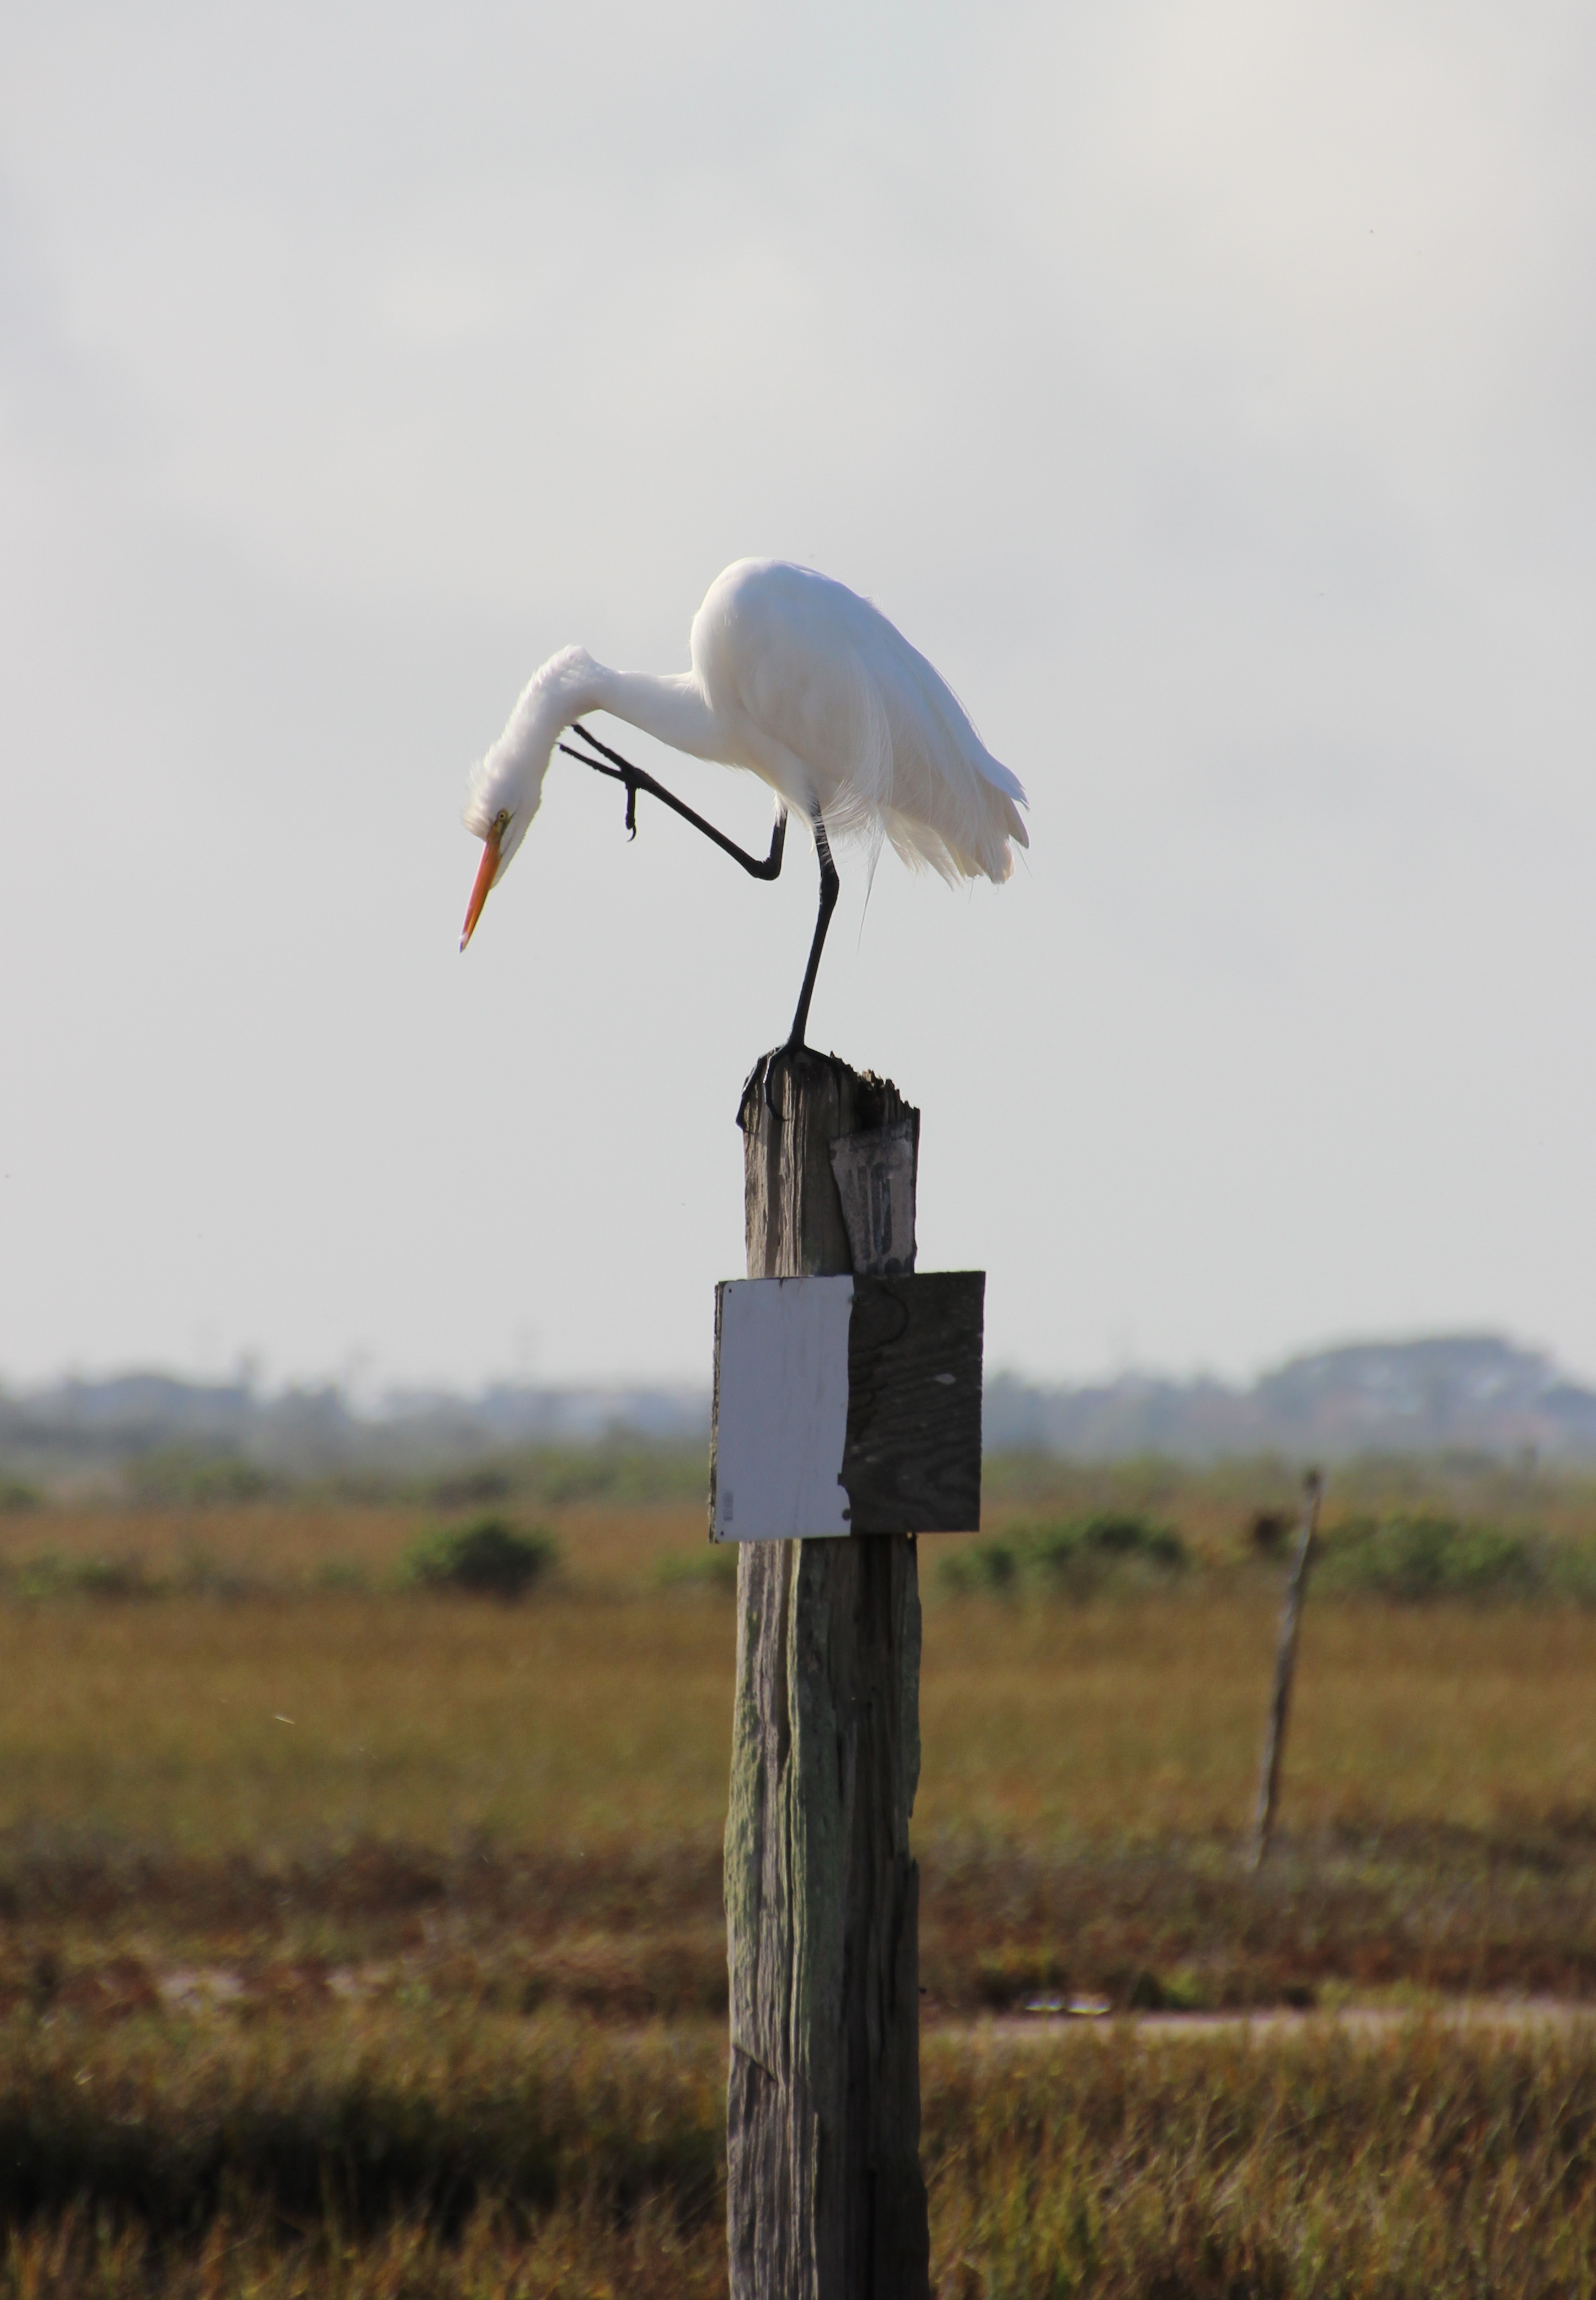
nature, bird, wing, white, wildlife, environment, flight, fauna, stork, vertebrate, scratch, egret, heron, ciconiiformes